Alejandro Baillères

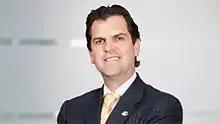
Alejandro Baillères

Alejandro Baillères Gual (born May 1960) is a Mexican businessman, the CEO of Grupo Nacional Provincial, and the son of the billionaire Alberto Baillères.